Danel Quartet

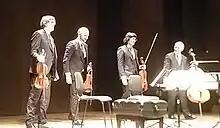

The Danel Quartet (or Quatuor Danel) is a French/Belgian string quartet established in June 1991. Known for classical, early modern and contemporary repertoire, they tour internationally and have an extensive discography. They have both recorded and performed the first complete cycle of string quartets by Mieczysław Weinberg and have undertaken a complete cycle of the quartets of Dmitri Shostakovich as well.